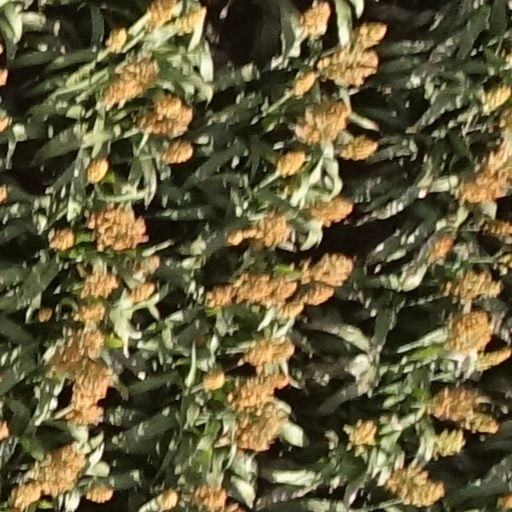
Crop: sorghum